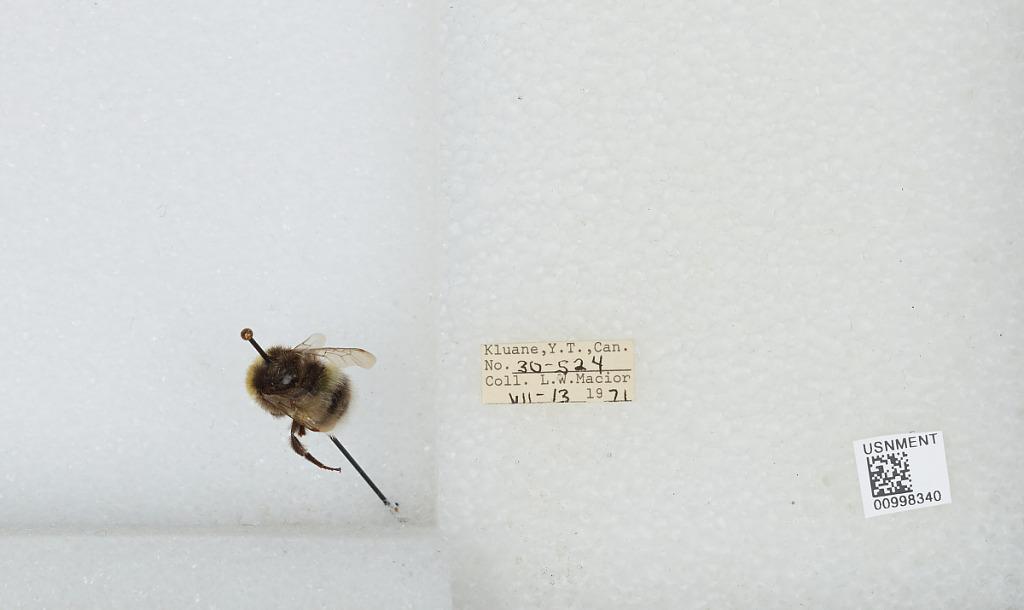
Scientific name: Bombus (Bombus) lucorum (Linnaeus)
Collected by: L. Macior
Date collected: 1971-7-13
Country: Canada
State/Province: Yukon Territory
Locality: Kluane
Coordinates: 60.75, -139.5